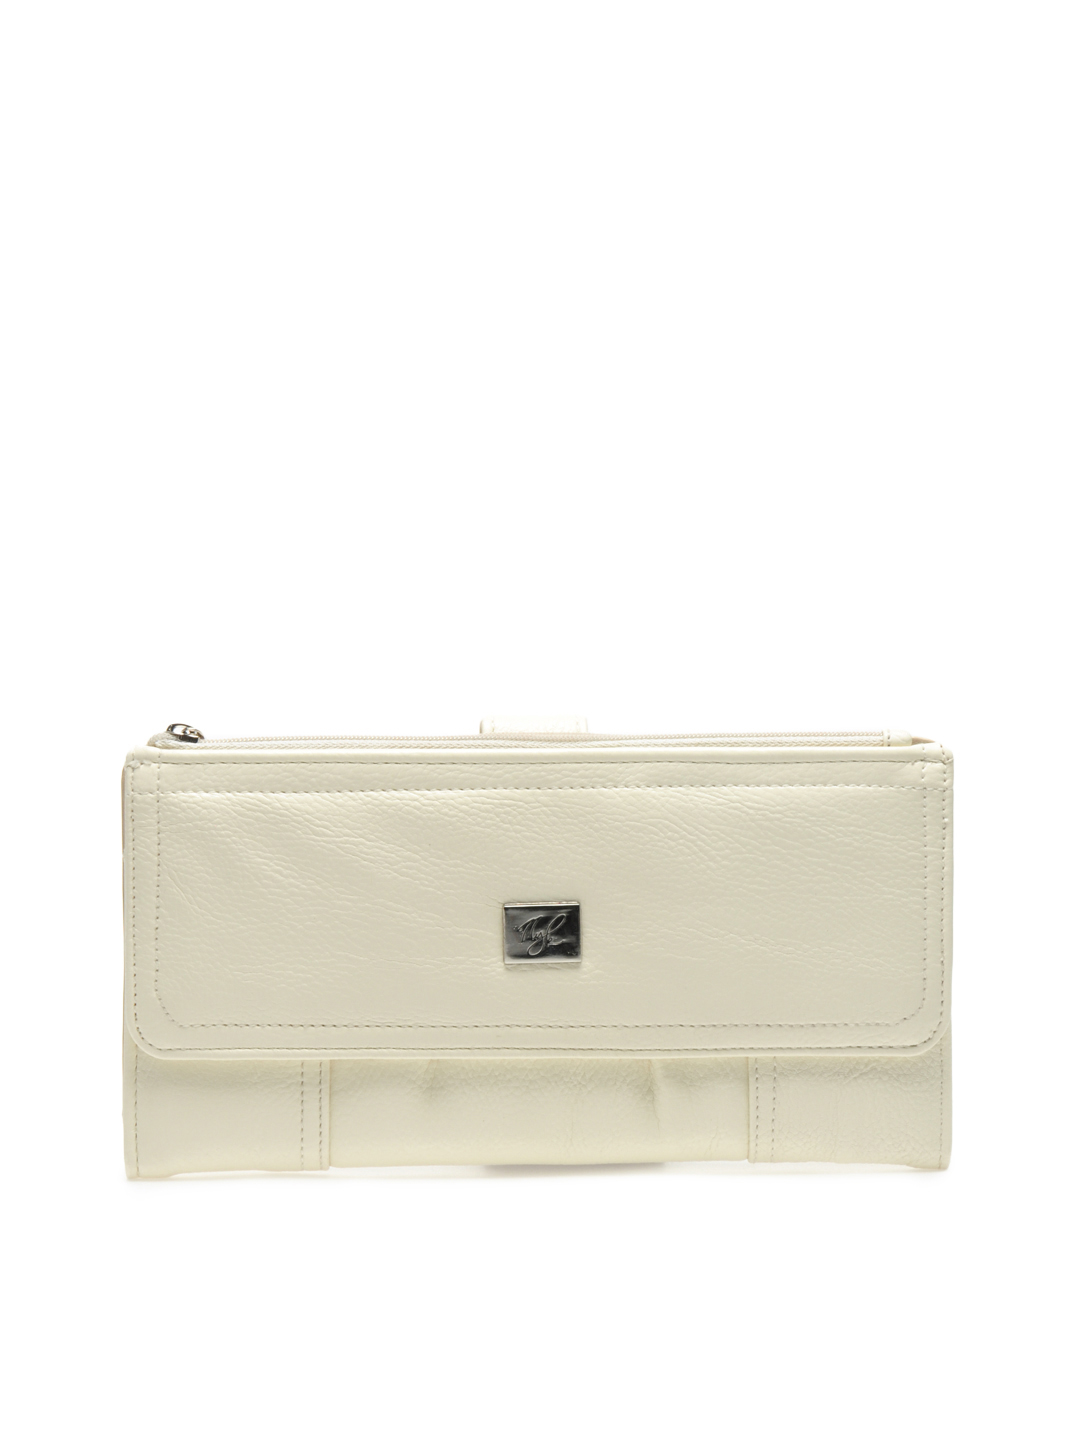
Nyk Women Cream Wallet
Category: Accessories / Wallets / Wallets
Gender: Women
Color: Cream
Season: Summer 2016
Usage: Casual